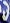
Number: 3